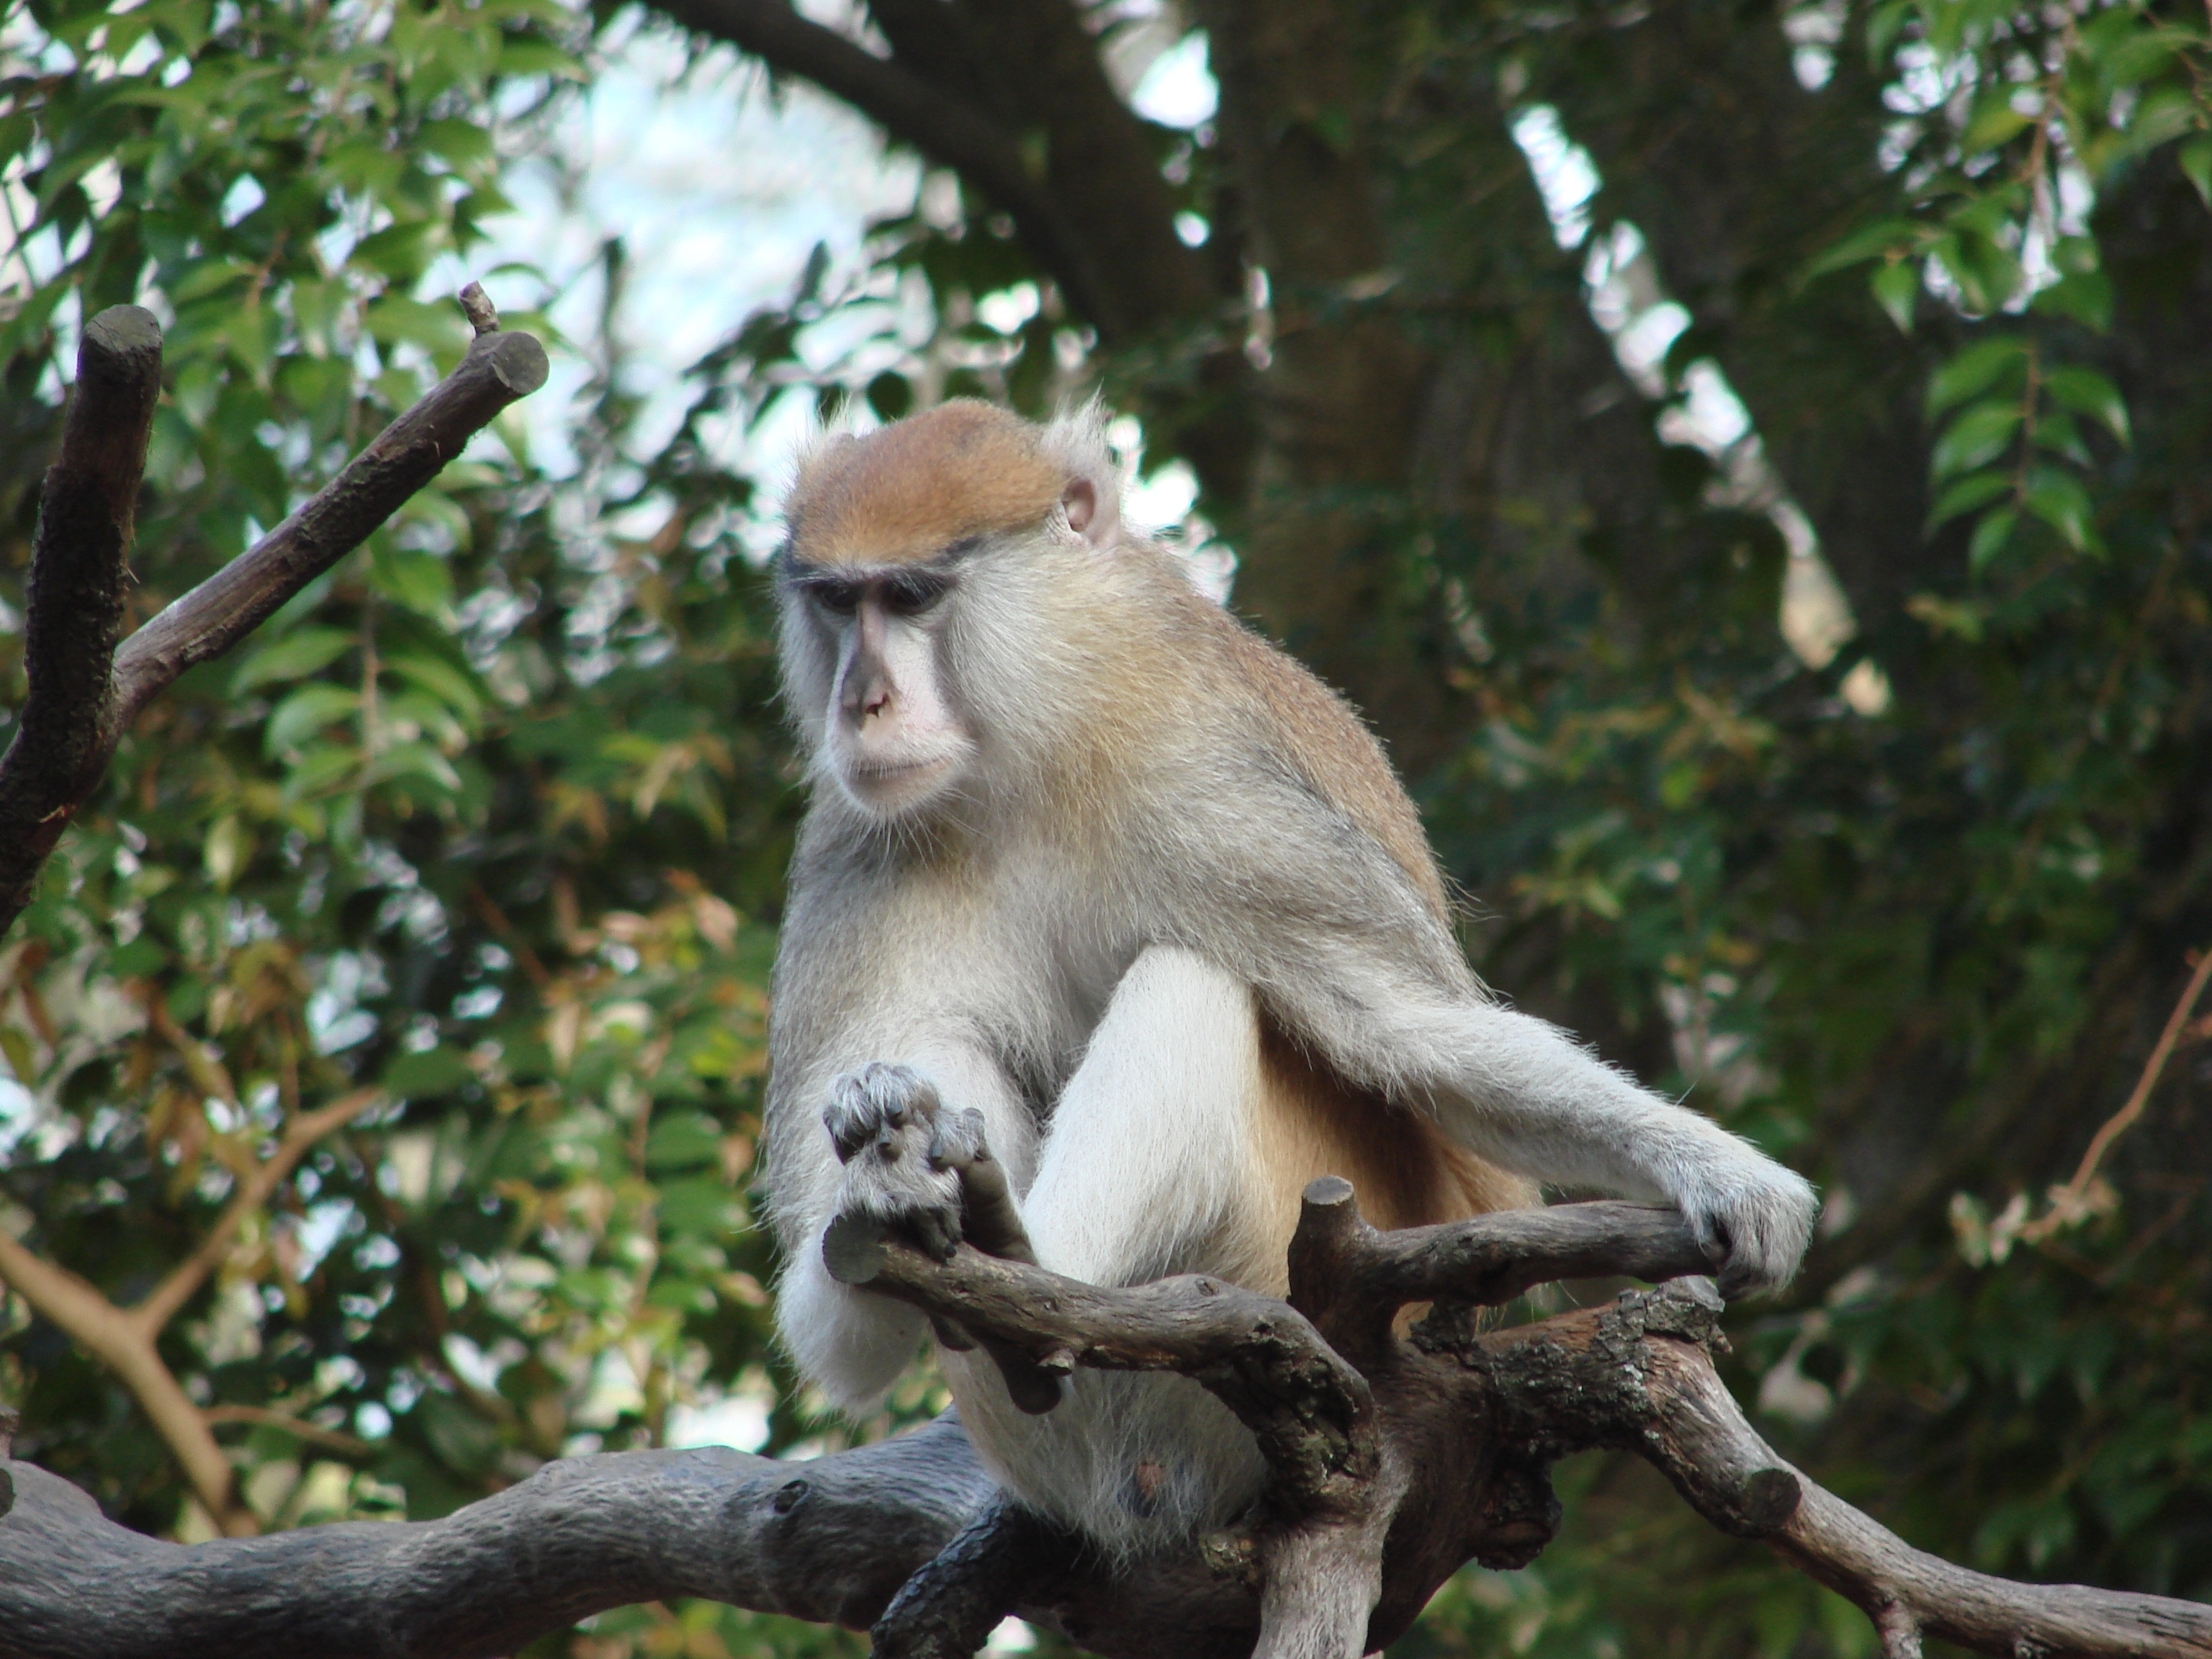
tree, forest, branch, white, animal, wildlife, wild, environment, zoo, jungle, mammal, monkey, fauna, primate, ecology, outdoors, vertebrate, macaque, old world monkey, new world monkey